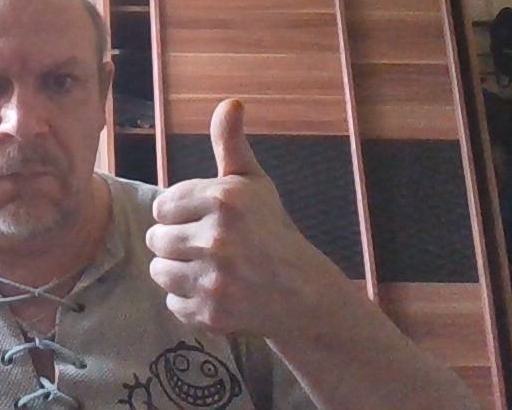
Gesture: like